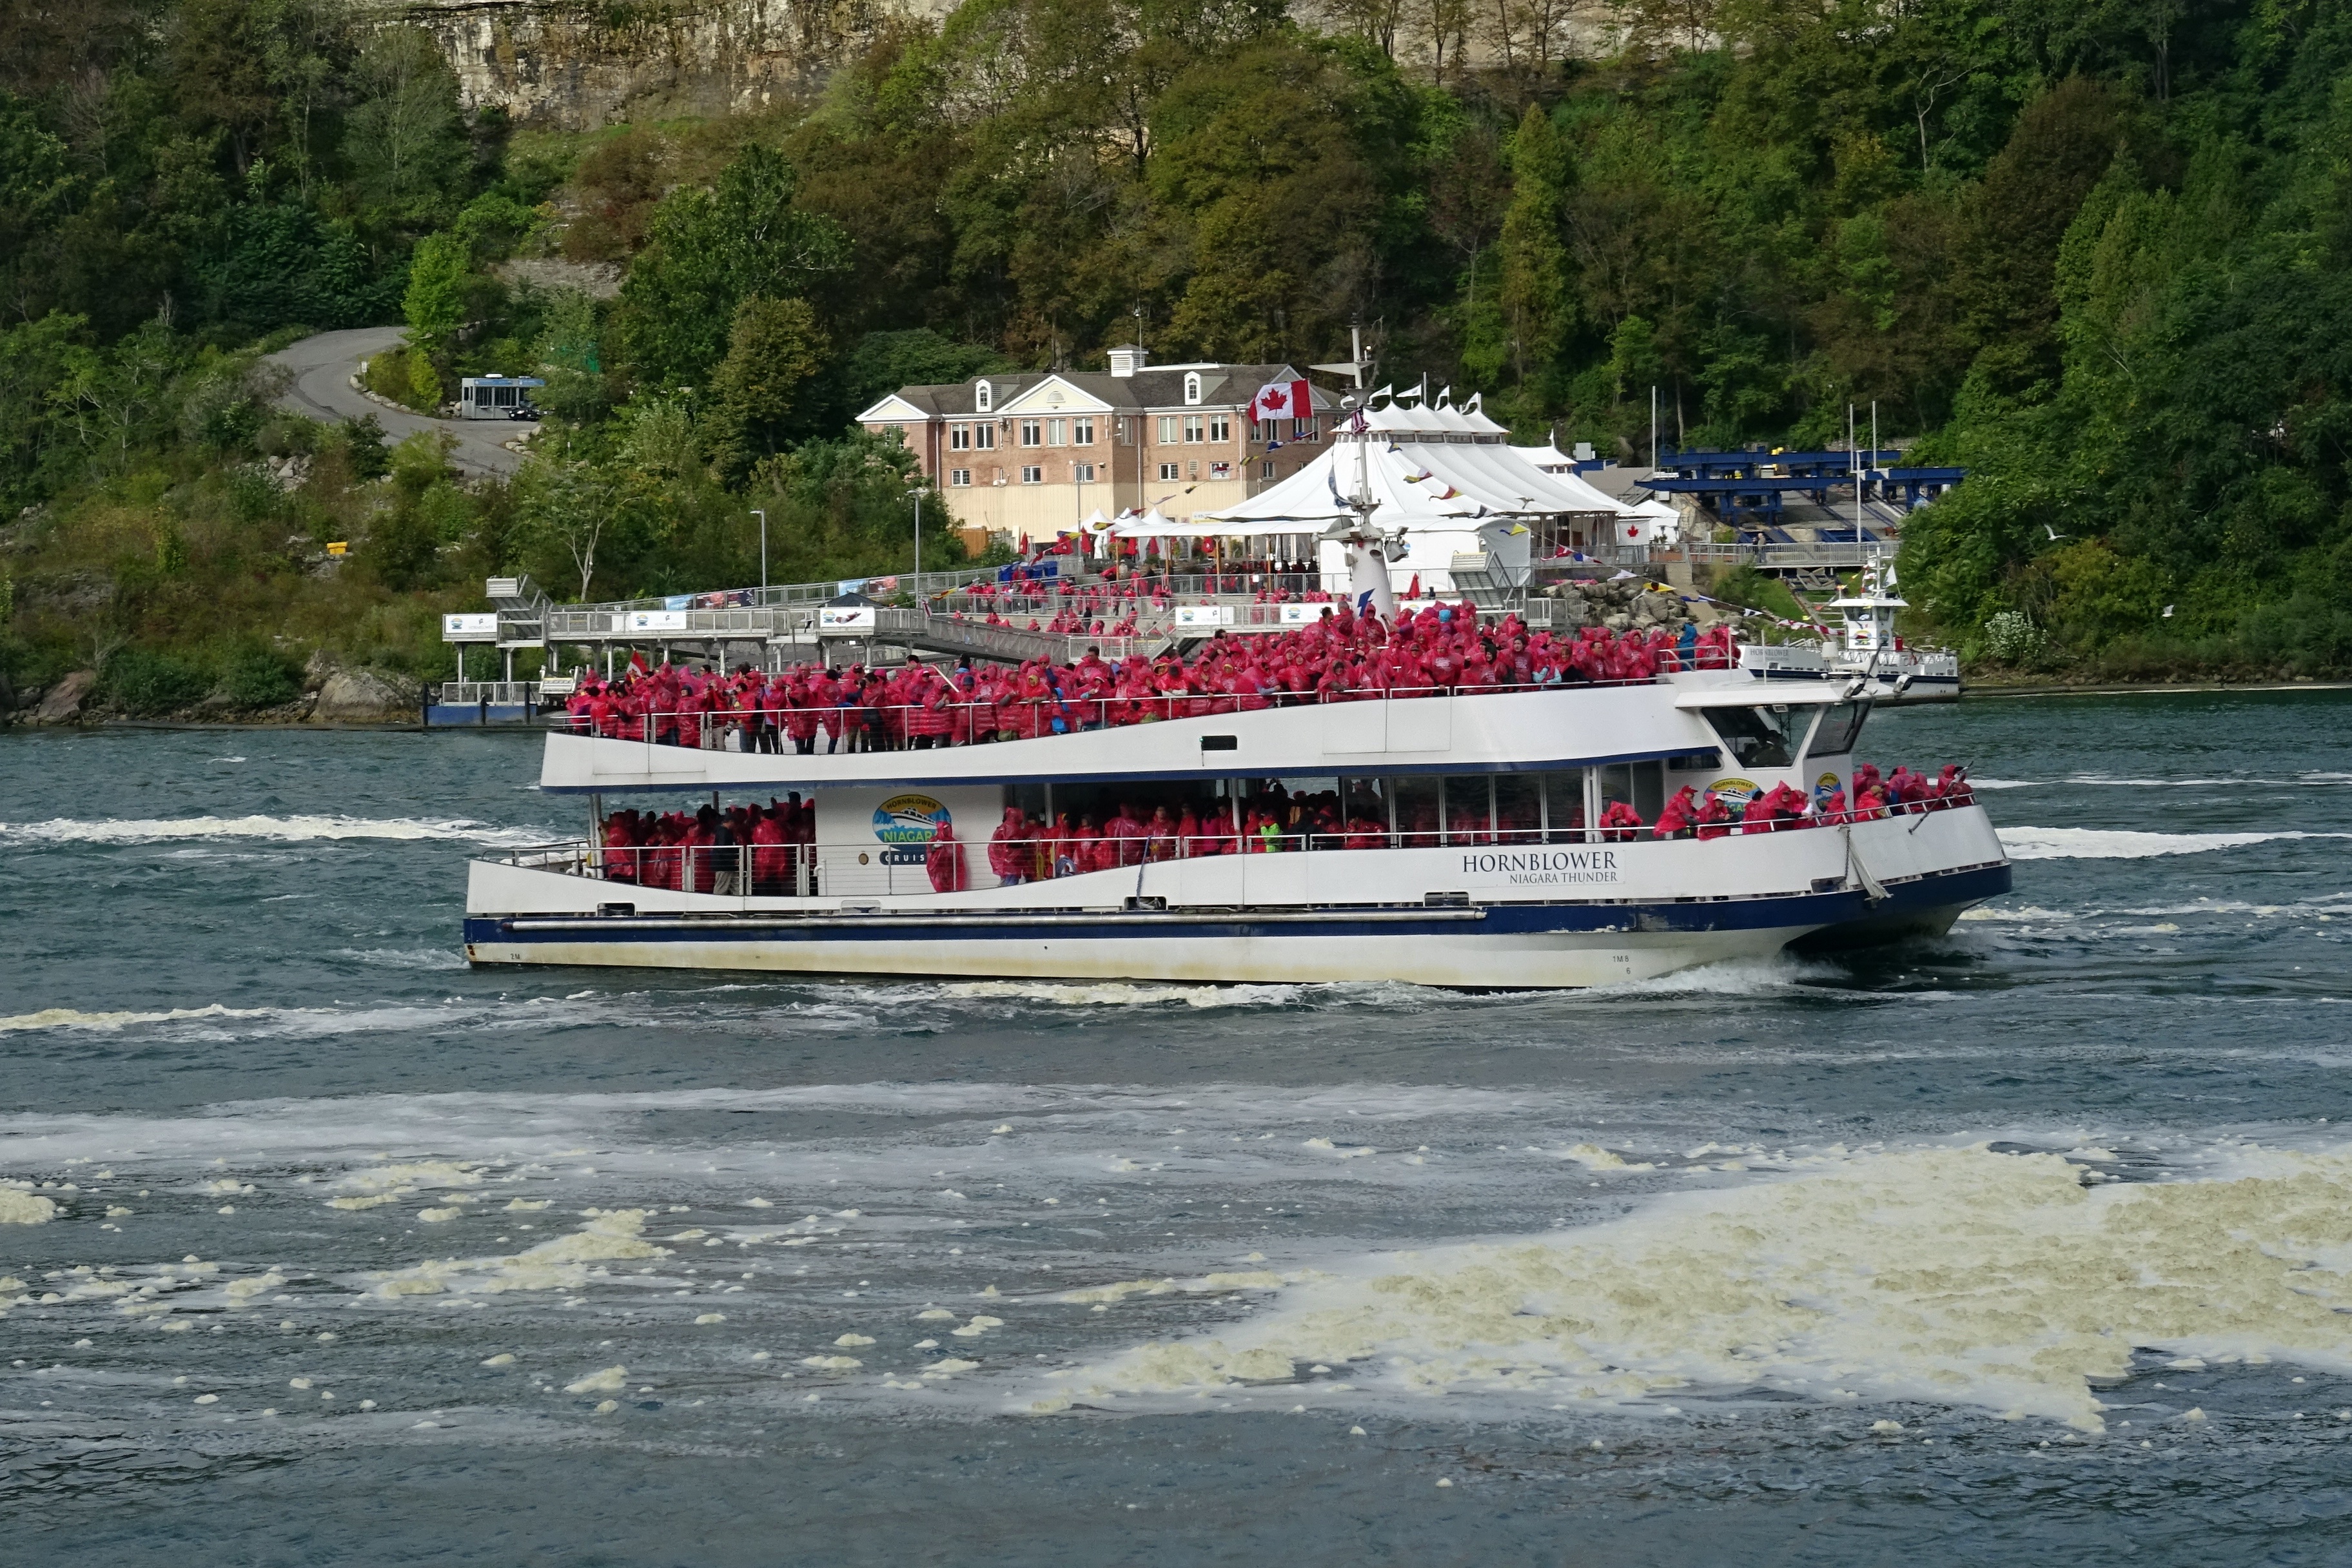
sea, water, nature, boat, river, ship, travel, vehicle, flowing, yacht, usa, attraction, tourism, waterway, cruise, ferry, american, tourists, boating, canada, niagara, watercraft, motor ship, passenger ship